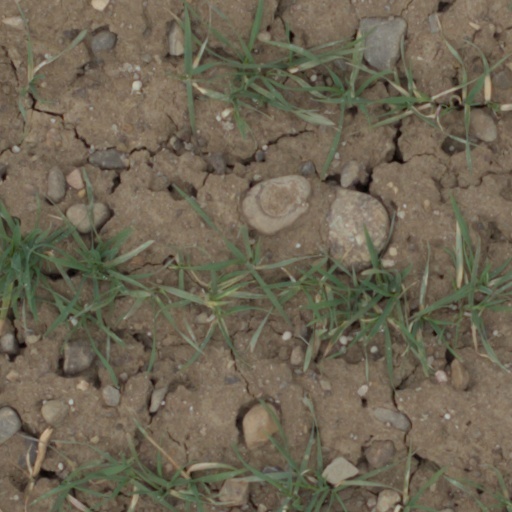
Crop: wheat